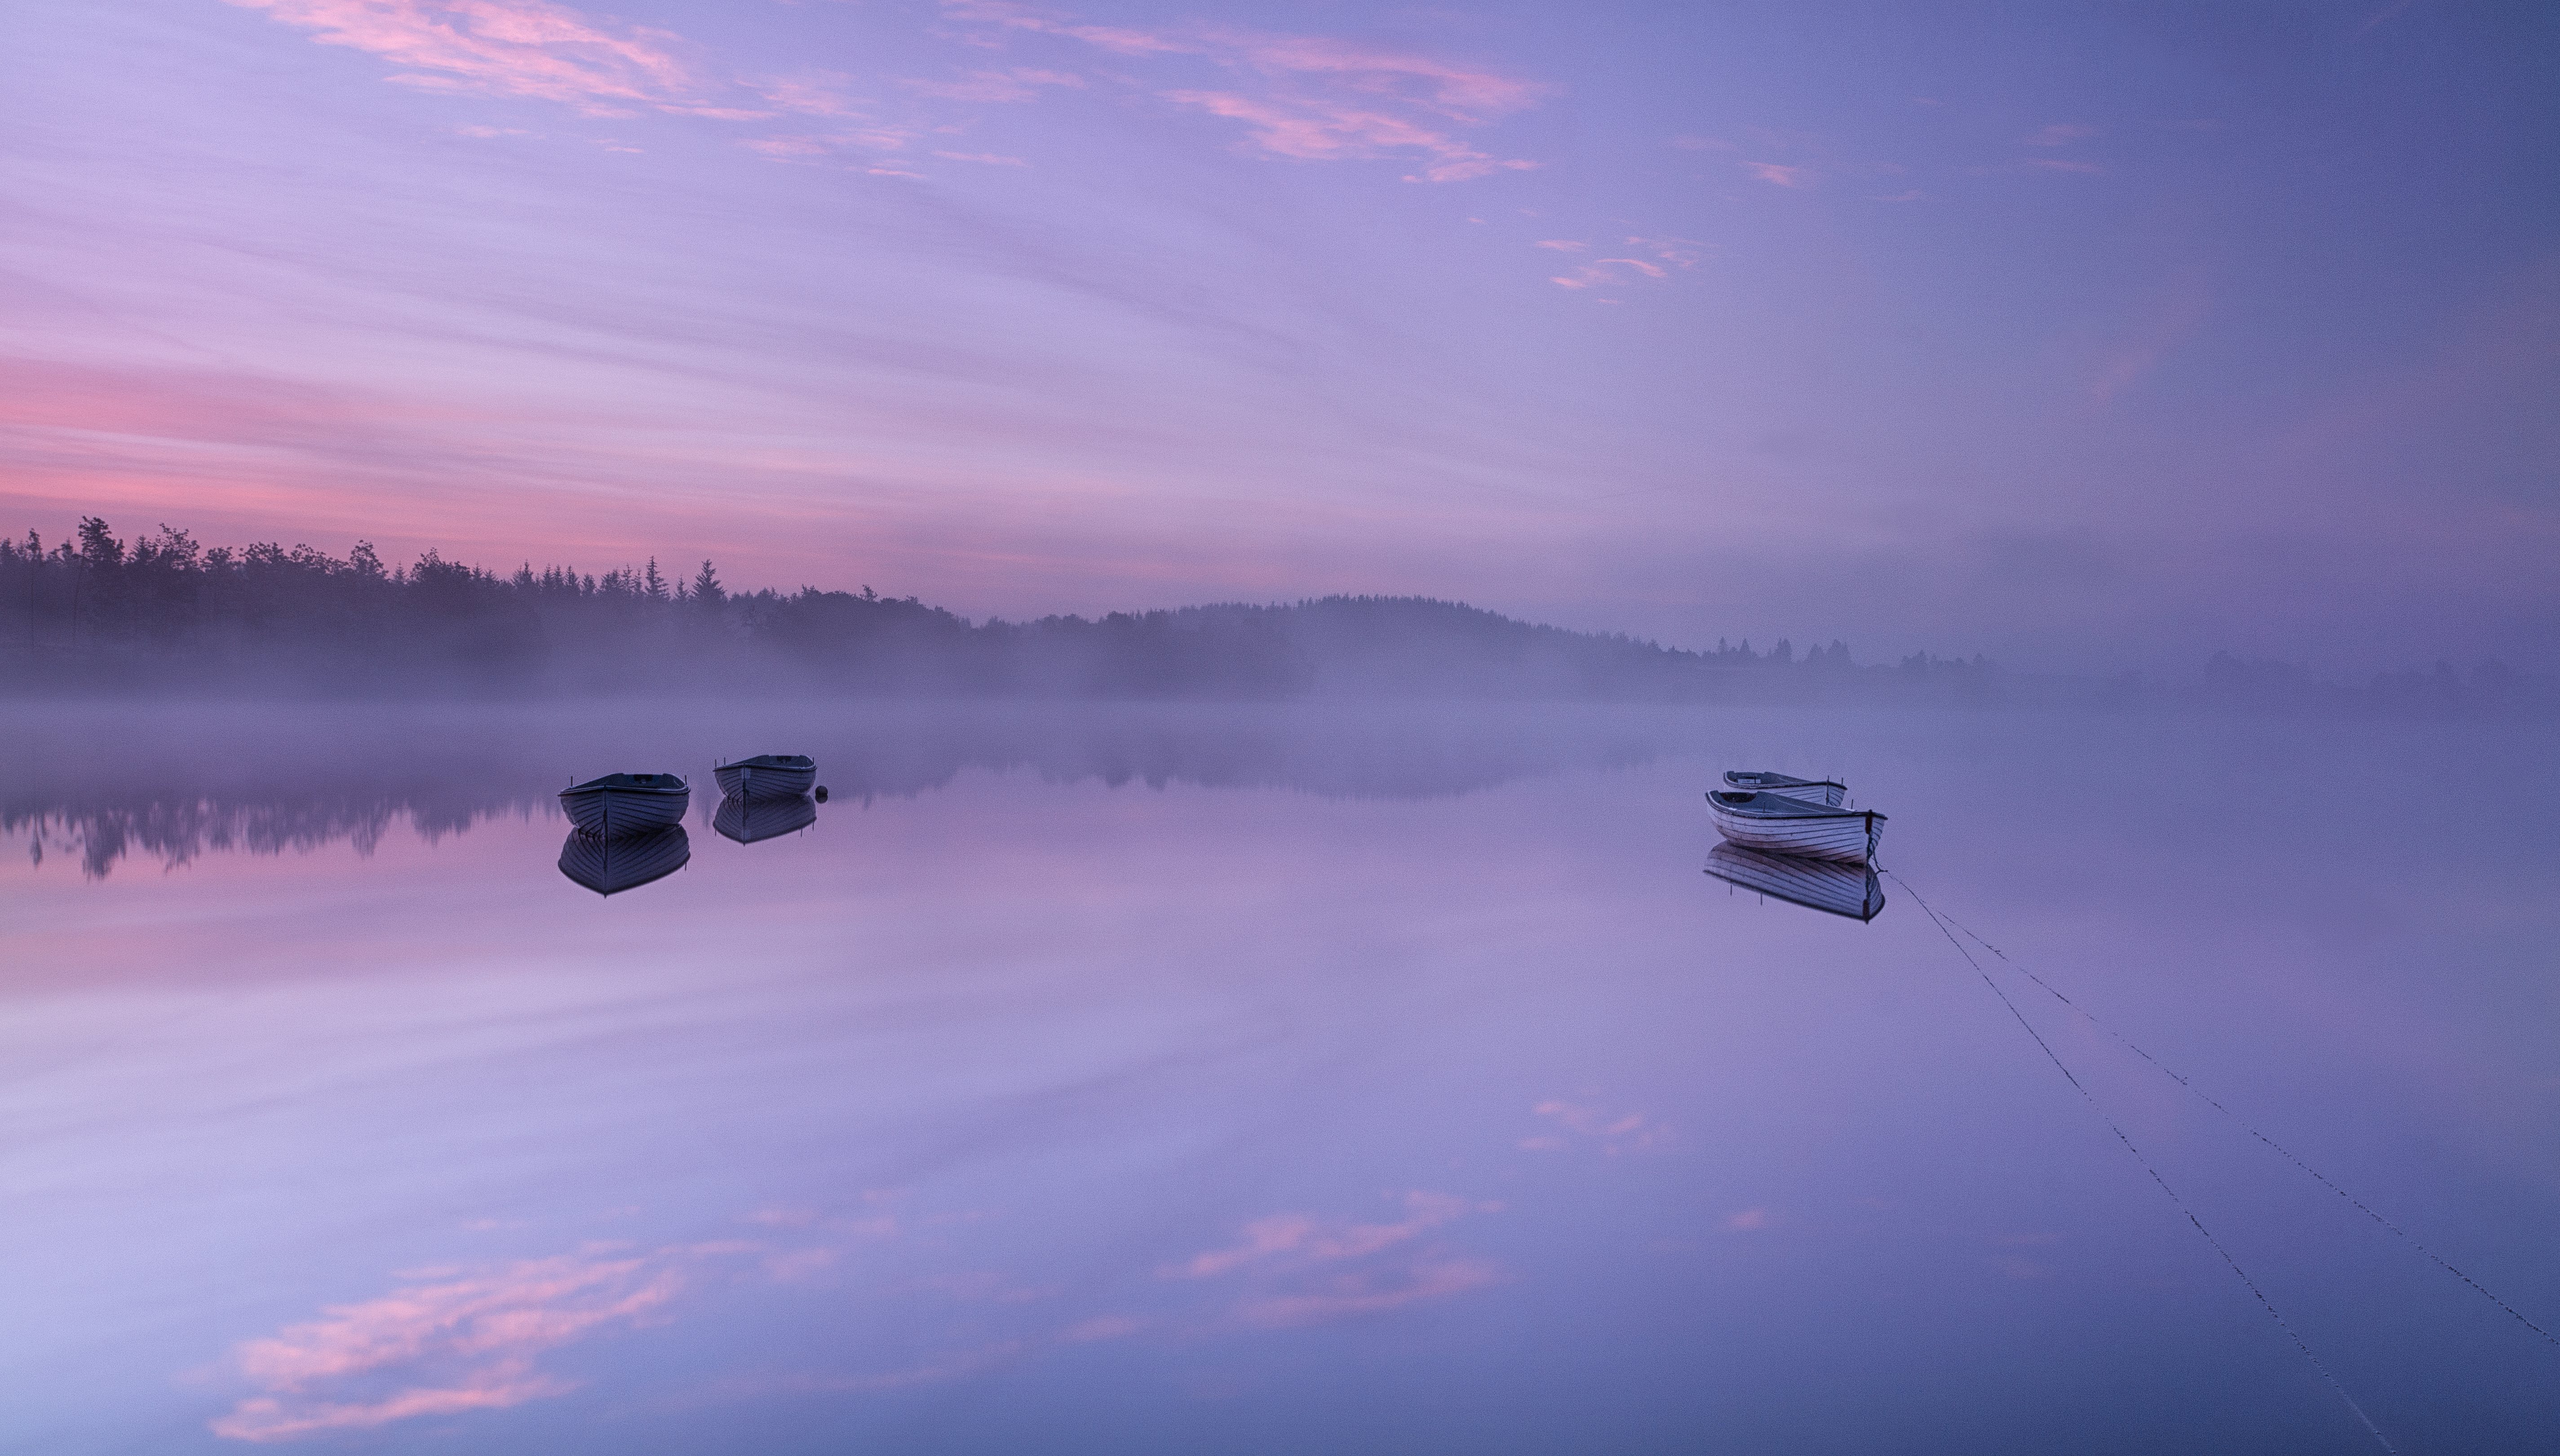
horizon, mountain, cloud, sky, fog, sunrise, sunset, mist, morning, dawn, atmosphere, dusk, evening, reflection, weather, scotland, morningmist, trossachs, urisks, atmospheric phenomenon, atmosphere of earth